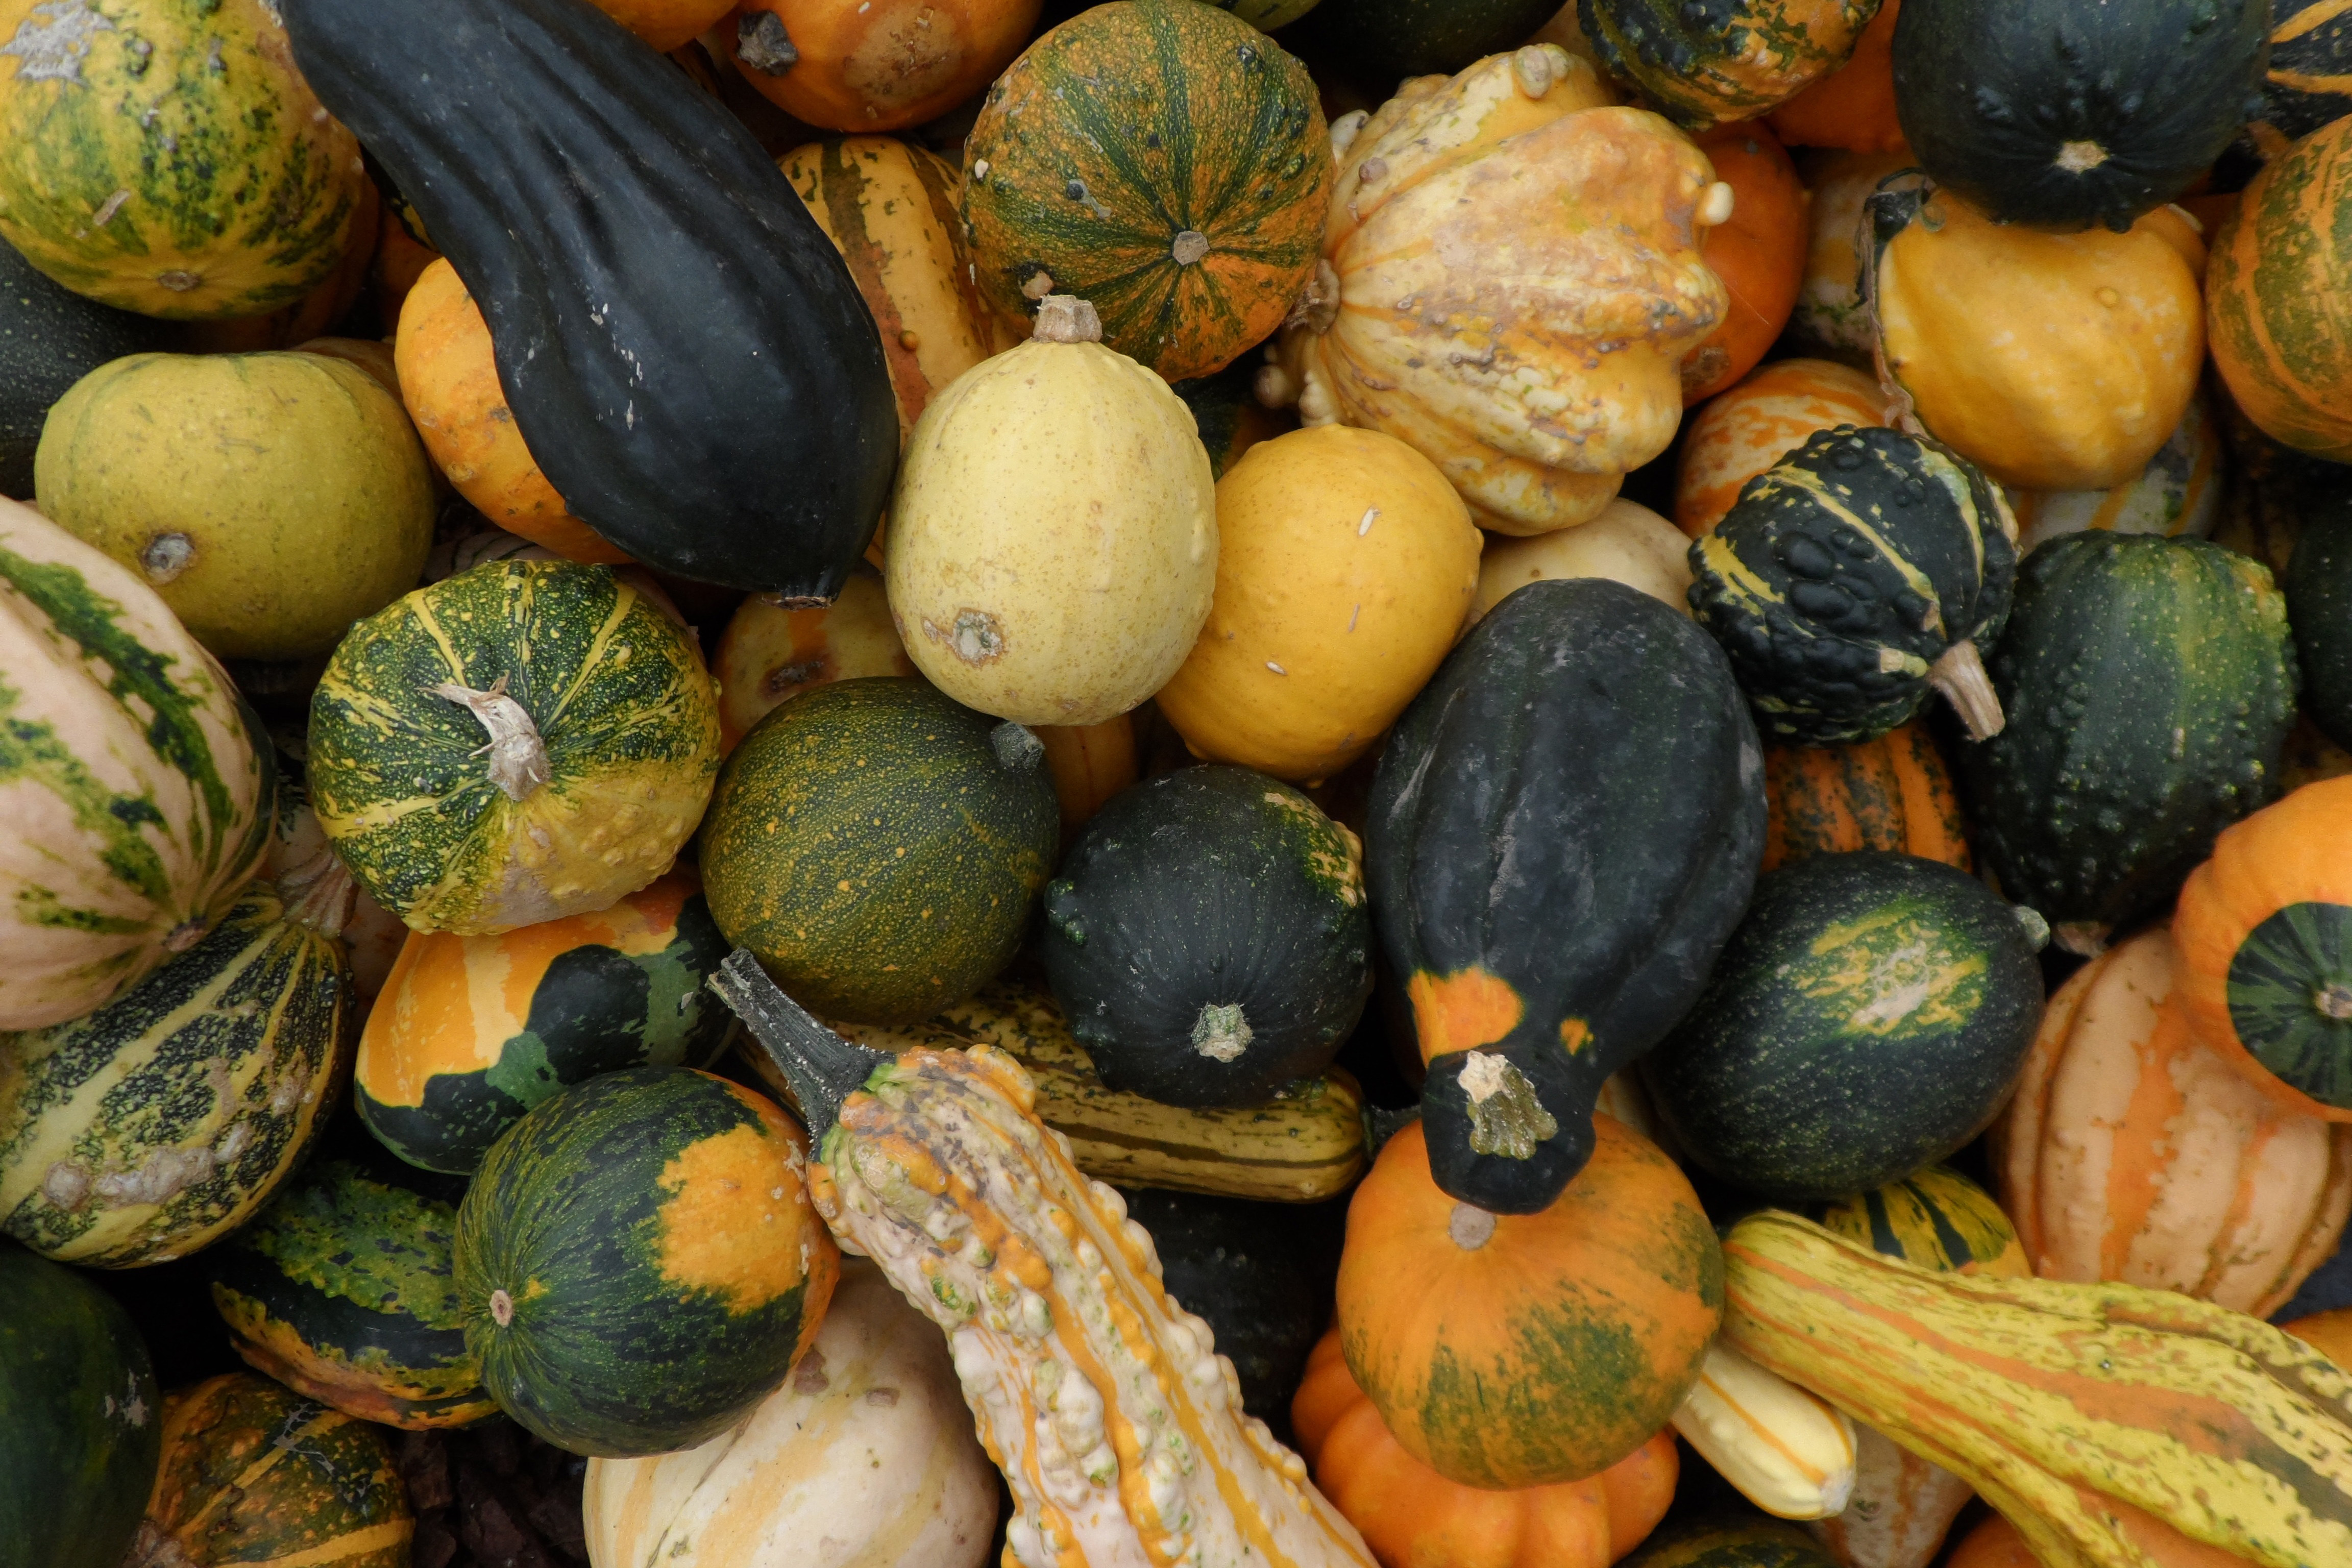
natural foods, winter squash, cucurbita, vegetable, calabaza, gourd, summer squash, cucumber, and melon family, fruit, local food, figleaf gourd, food, squash, plant, calabash, acorn squash, Gem squash, produce, pumpkin, superfood, cucumis, vegetarian food, whole food, vegan nutrition